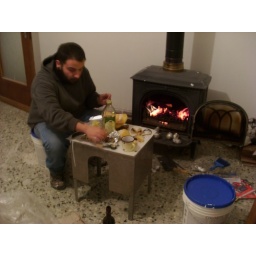
eating stove baked things with Sinapsi. He helped me a LOT in my new home's renovation, THANK YOU!!!!